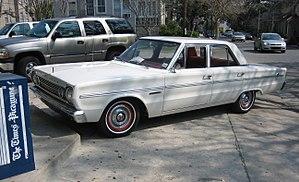
L'Usine FCA de Toluca est une usine d'assemblage du constructeur automobile italien FCA-Fiat Chrysler Automobiles, filiale de Fiat Automobiles Group, implantée au Mexique depuis 1968 par Chrysler et dont la production est essentiellement destinée aux marchés d'Amérique du Nord : États-Unis et Canada et depuis peu à l'Amérique du Sud.
La Plymouth Belvedere est un modèle de la gamme du constructeur automobile américain Plymouth produit de 1951 à 1970 en quatre générations différentes. Elle constituait au début de sa carrière le haut de gamme de la marque.